Rock music

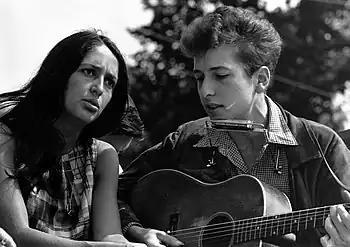
Joan Baez and Bob Dylan in 1963

By the 1960s, the scene that had developed out of the American folk music revival had grown to a major movement, using traditional music and new compositions in a traditional style, usually on acoustic instruments. In America the genre was pioneered by figures such as Woody Guthrie and Pete Seeger and often identified with progressive or labor politics. In the early sixties figures such as Joan Baez and Bob Dylan had come to the fore in this movement as singer-songwriters. Dylan had begun to reach a mainstream audience with hits including "Blowin' in the Wind" (1963) and "Masters of War" (1963), which brought "protest songs" to a wider public, but, although beginning to influence each other, rock and folk music had remained largely separate genres, often with mutually exclusive audiences.